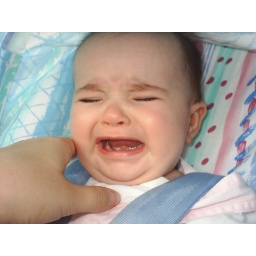
04-09-07 rude awakening in the car seat (2)